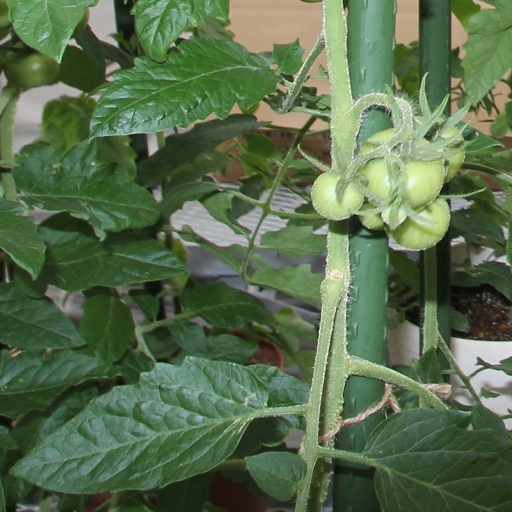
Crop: tomato